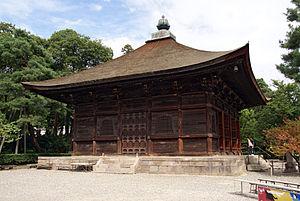
Zenkō-ji est un temple bouddhiste, situé dans la ville de Nagano, au Japon. Construit au VIIᵉ siècle, il fait partie des trésors nationaux du Japon. La ville de Nagano, établie en 1897, fut initialement construite autour du temple. Historiquement, Zenkō-ji est peut-être plus célèbre pour son implication dans les combats entre Uesugi Kenshin et Takeda Shingen au XVIᵉ siècle, quand il a constitué une des bases des opérations de Kenshin. Actuellement, Zenkō-ji est un des derniers sites de pèlerinage au Japon.